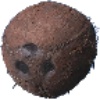
Label: cocos